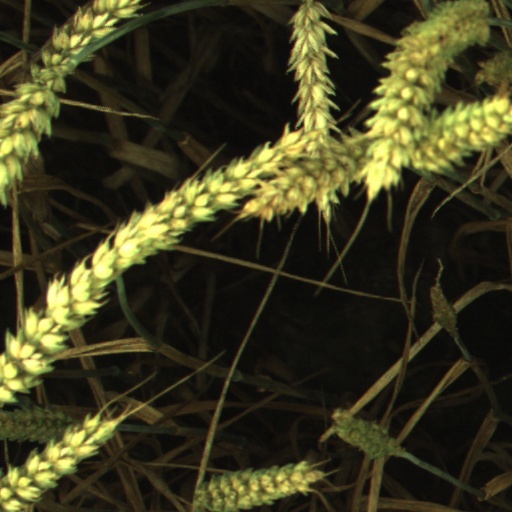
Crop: wheat